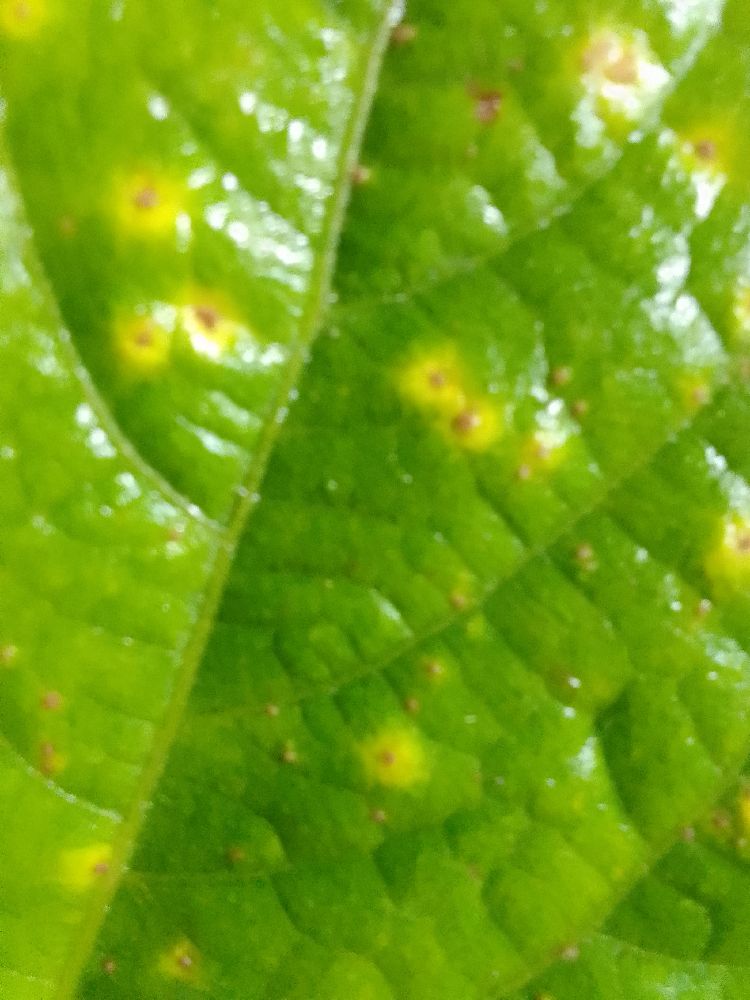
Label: rust